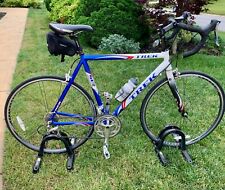
Vehicle type: Bikes